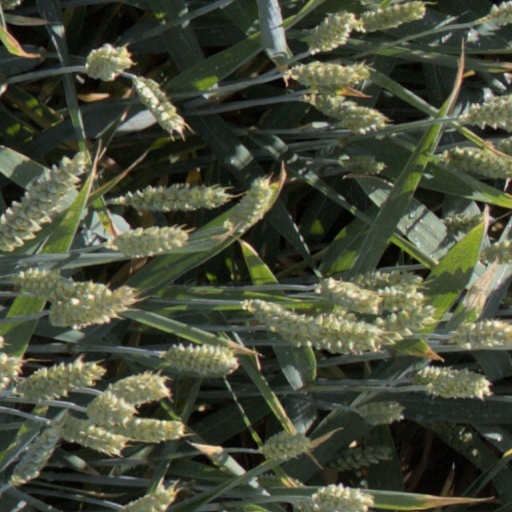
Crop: wheat